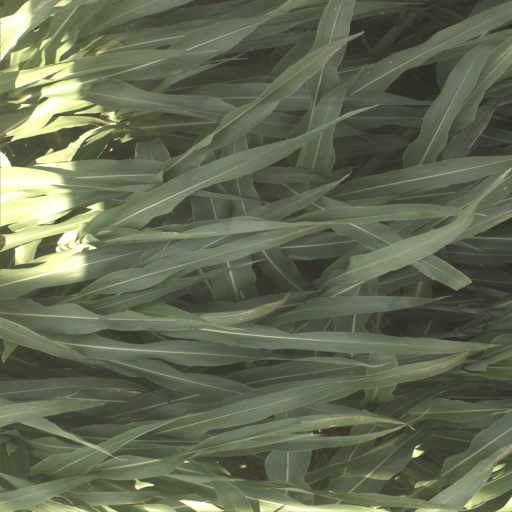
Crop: sorghum